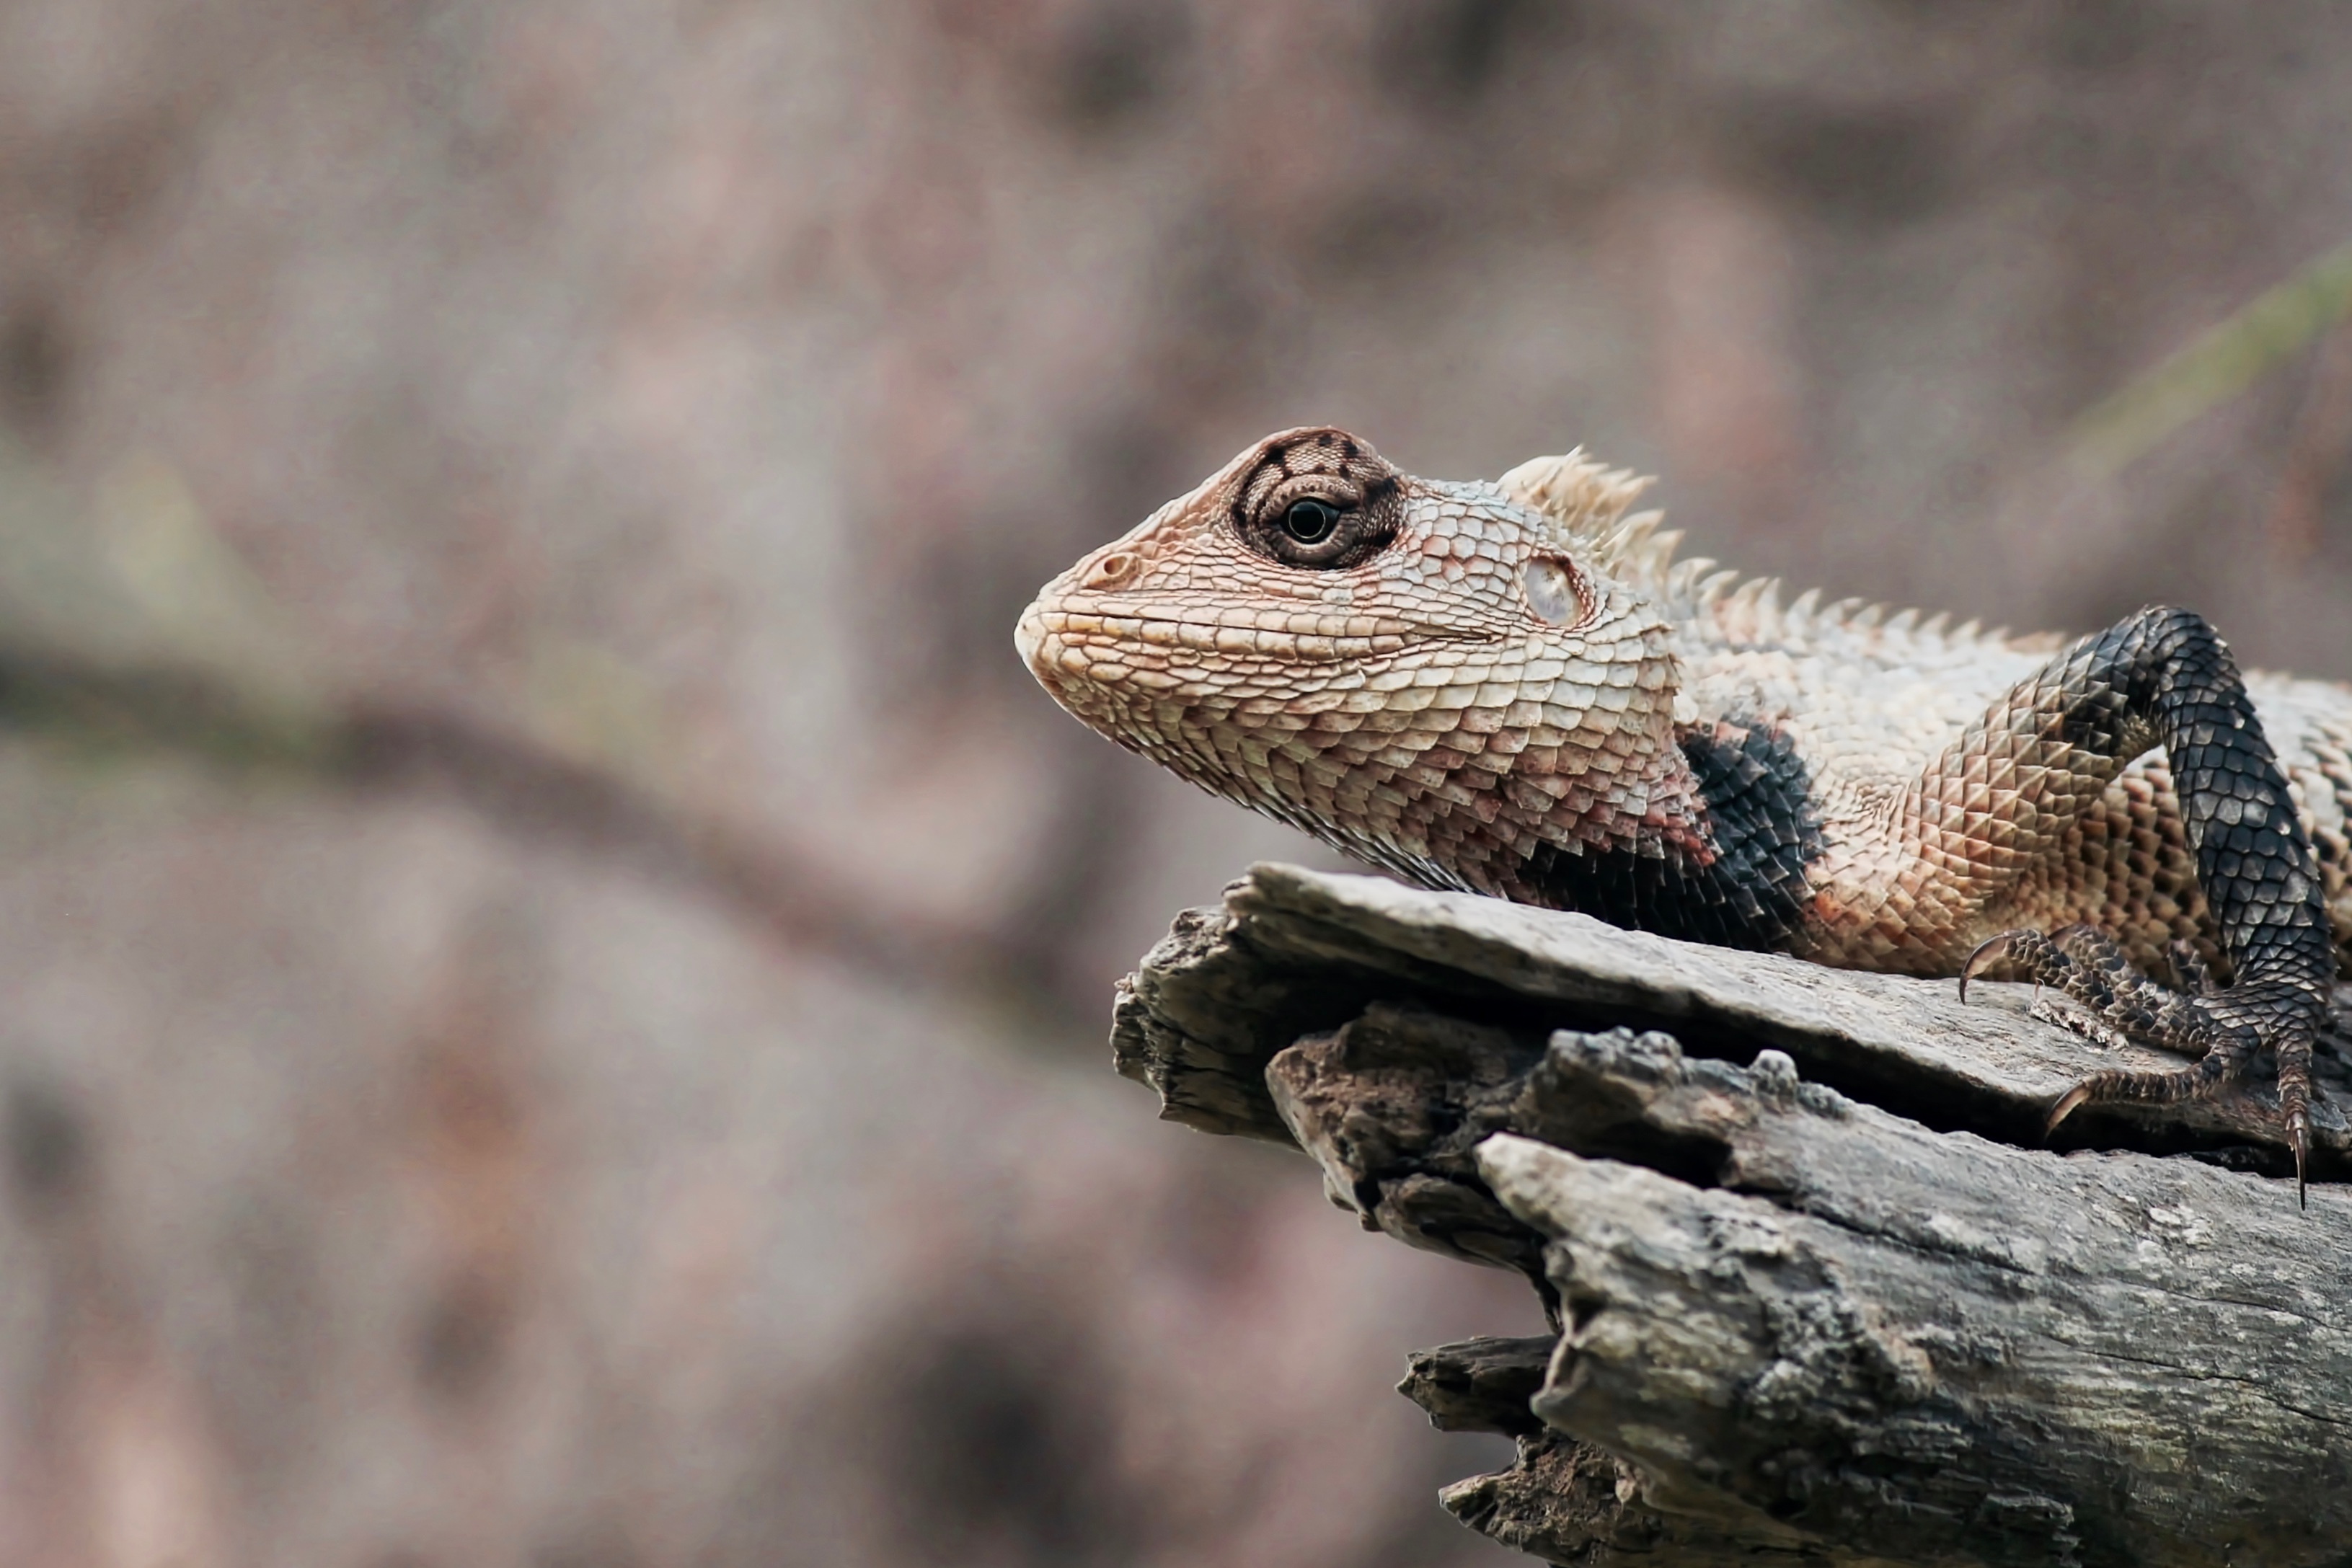
nature, vertebrate, wildlife, reptile, fauna, close up, scaled reptile, lizard, macro photography, agamidae, lacertidae